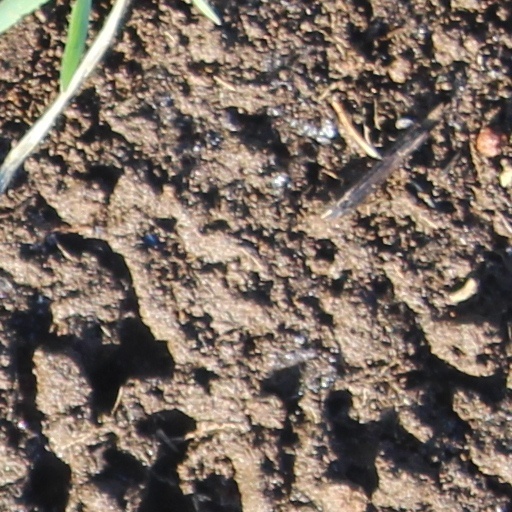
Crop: wheat